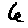
Label: 6